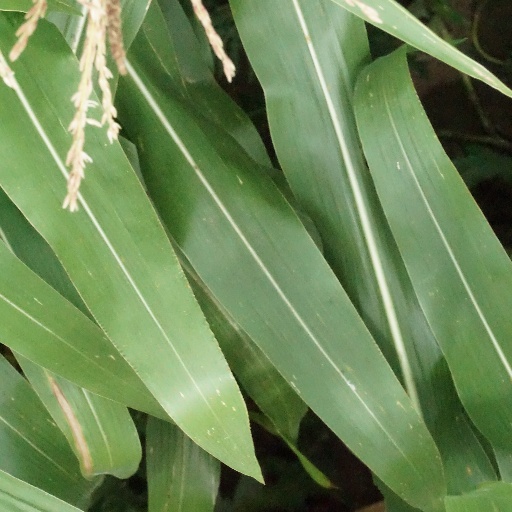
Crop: maize; corn